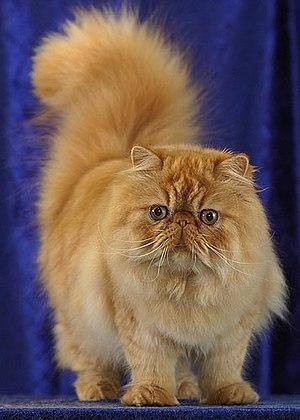
Un hypertype est, dans le domaine de l'élevage et de l'anatomie animale, l'accentuation à l'extrême de traits distinctifs propres à certaines races animales domestiques. Il concerne particulièrement l'élevage canin, bovin, porcin, et plus rarement félin, équin, ou encore celui des lapins et d'autres espèces. Chez les animaux de compagnie, l'hypertype est favorisé par des éleveurs et associations de race en relation directe avec les concours de beauté et de présentation. L'hypertype pose un problème quand il conduit à sélectionner des animaux sur des critères esthétiques qui génèrent pour eux une souffrance.
Le persan est une race de chat à poil long. Ce chat de taille moyenne à grande est caractérisé par son poil long et abondant, sa silhouette toute en rondeur et son visage au museau très court. Reconnue depuis la fin du XIXᵉ siècle, la race est d'abord modifiée par les Anglais, puis essentiellement par les États-Unis après la Seconde Guerre mondiale.